War Memorial Opera House

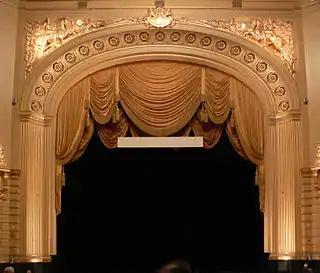
Stage and proscenium

The theater space is dominated by a massive aluminum and glass panel chandelier under a blue vault, and the proscenium arch is decorated with gilded figurative sculpture. The theater has 3,146 seats plus standing room for 200 behind the orchestra and balcony sections.